Phil Gramm

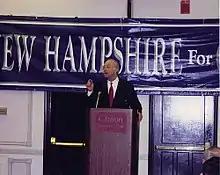
Gramm at a campaign Nashua, New Hampshire in 1995

As a senator, Gramm often called for reductions in taxes and fraud in government spending. He employed his "Dickey Flatt Test" ("Is it worth taking it out of Dickey's pocket?") to determine if federal programs were worthwhile. Richard "Dickey" Flatt owns a family-run printing business started by his father and mother in Mexia, Texas, and is a longtime Gramm supporter". In Gramm's eyes, Flatt embodied the burdens that a typical Texas independent small businessman faced in the realm of taxation and government spending.